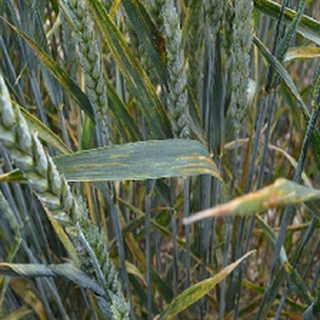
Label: wheat_yellow_rust